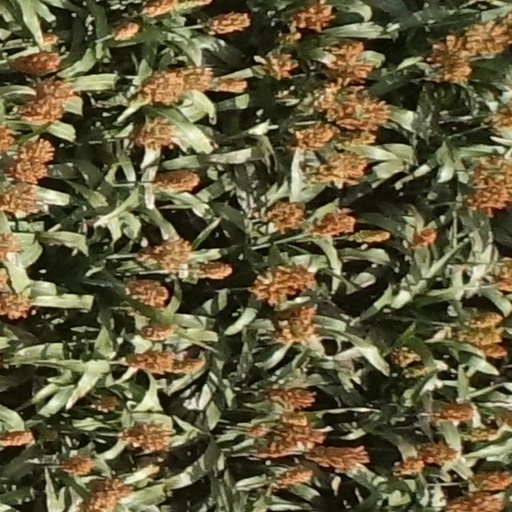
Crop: sorghum